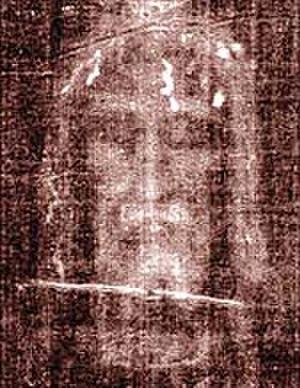
Visage de la Sainte Face sur le suaire de Turin.
Le suaire de Turin étant l'« artefact le plus étudié de l'histoire » et un objet de grande piété populaire, sa conservation, ses restaurations et ses ostensions sont un enjeu primordial aussi bien pour l'Église catholique que pour les sindonologues. Au cours des derniers siècles, le linceul, entre deux ostensions, est conservé plié sur lui-même dans un coffret-reliquaire fabriqué au XVIᵉ siècle, puis enroulé sur un cylindre de bois, ce qui n'a pu empêcher les dégradations et les tensions sur le tissu. Il est conservé aujourd'hui dans la chapelle de Guarini de la cathédrale Saint-Jean-Baptiste de Turin où il repose dans une châsse étanche à l'abri de l'air et de la lumière, en verre blindé et feuilleté, censé le préserver du point de vue chimique et biologique.
Marie de Saint-Pierre et de la Sainte Famille, née Perrine Éluère, est une religieuse carmélite déchaussée du couvent de Tours.
La recharge sacrale désigne le projet des autorités religieuses catholiques, au XIXᵉ siècle, de reconstituer la puissance sacrale des pratiques religieuses, des objets et lieux saints, à la suite de la désacralisation radicale et destructrice opérée par la Révolution française.
Secondo Pia, né à Asti le 9 septembre 1855 et mort le 7 septembre 1941 à Turin était un avocat et un photographe amateur connu pour avoir pris les premiers clichés du suaire de Turin, le 28 mai 1898. Lors du développement des clichés, il fut stupéfait du rendu de l'image sur les négatifs. Les images obtenues du suaire ont été reconnues par l'Église catholique comme faisant partie de la dévotion à la Sainte Face de Jésus.